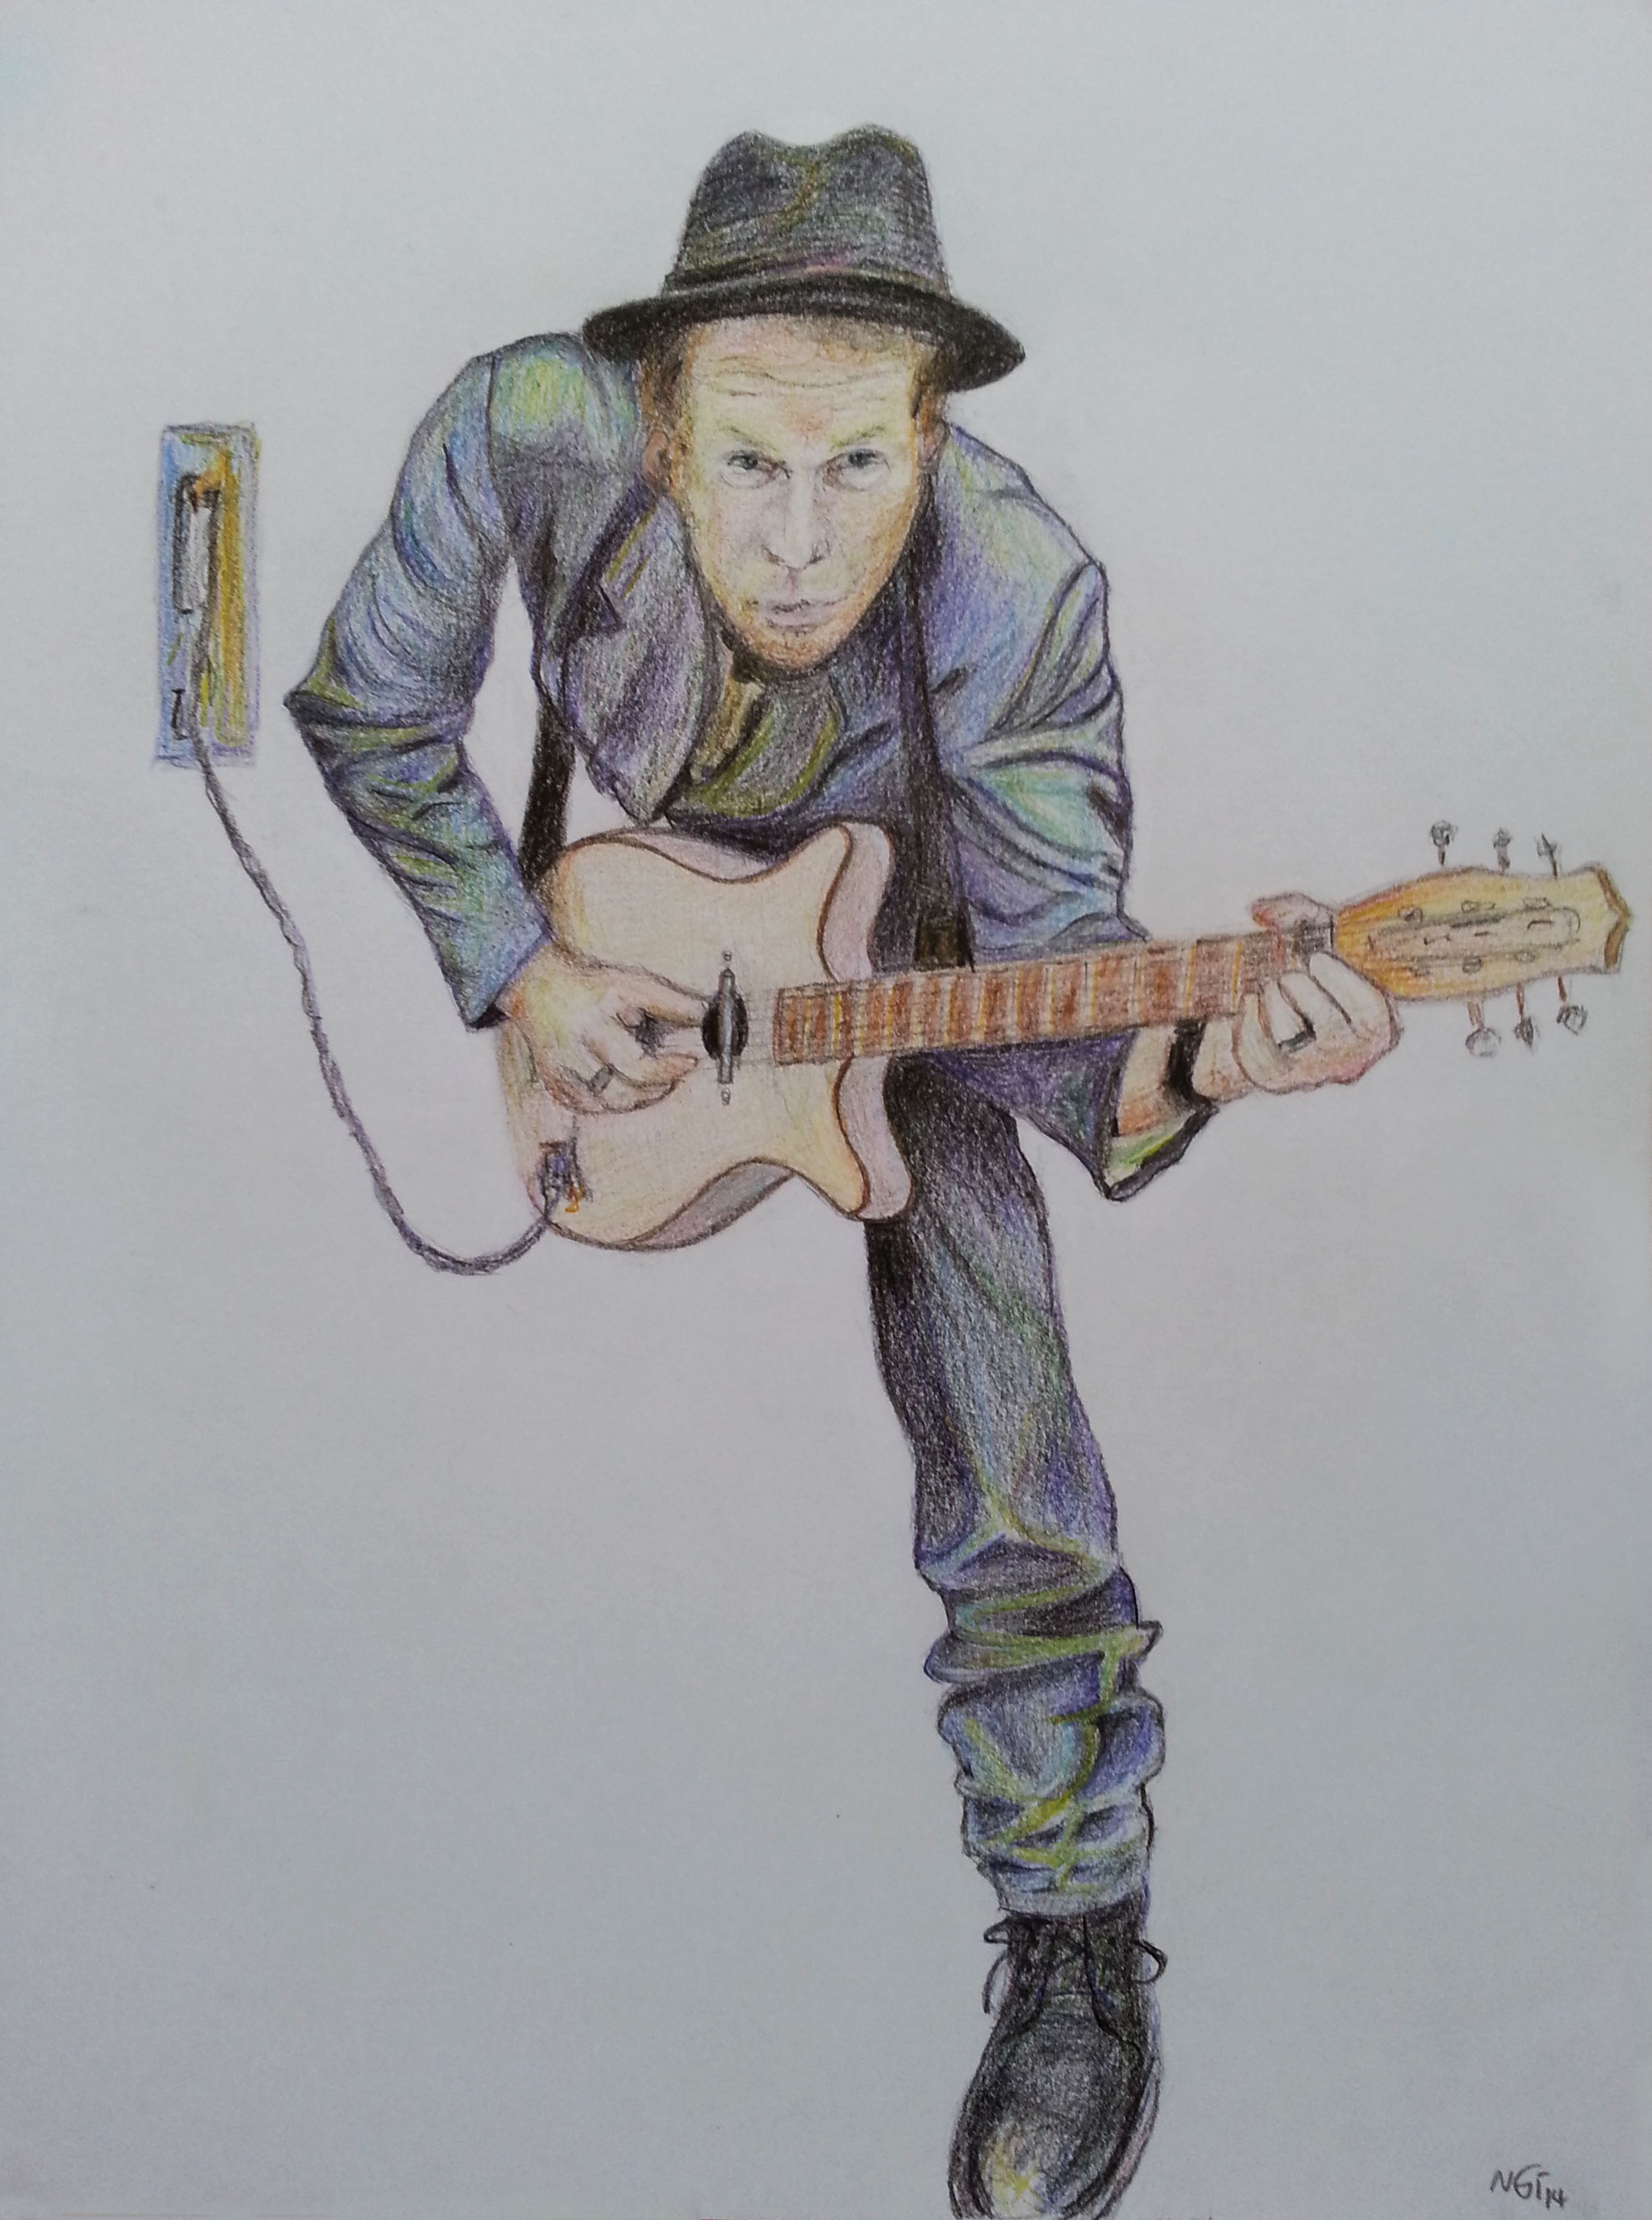
rock, person, guitar, singer, paint, guitar player, electric guitar, art, sketch, drawing, illustration, painted, cartoon, rock star, costume design, tom waits, colored pencil drawing